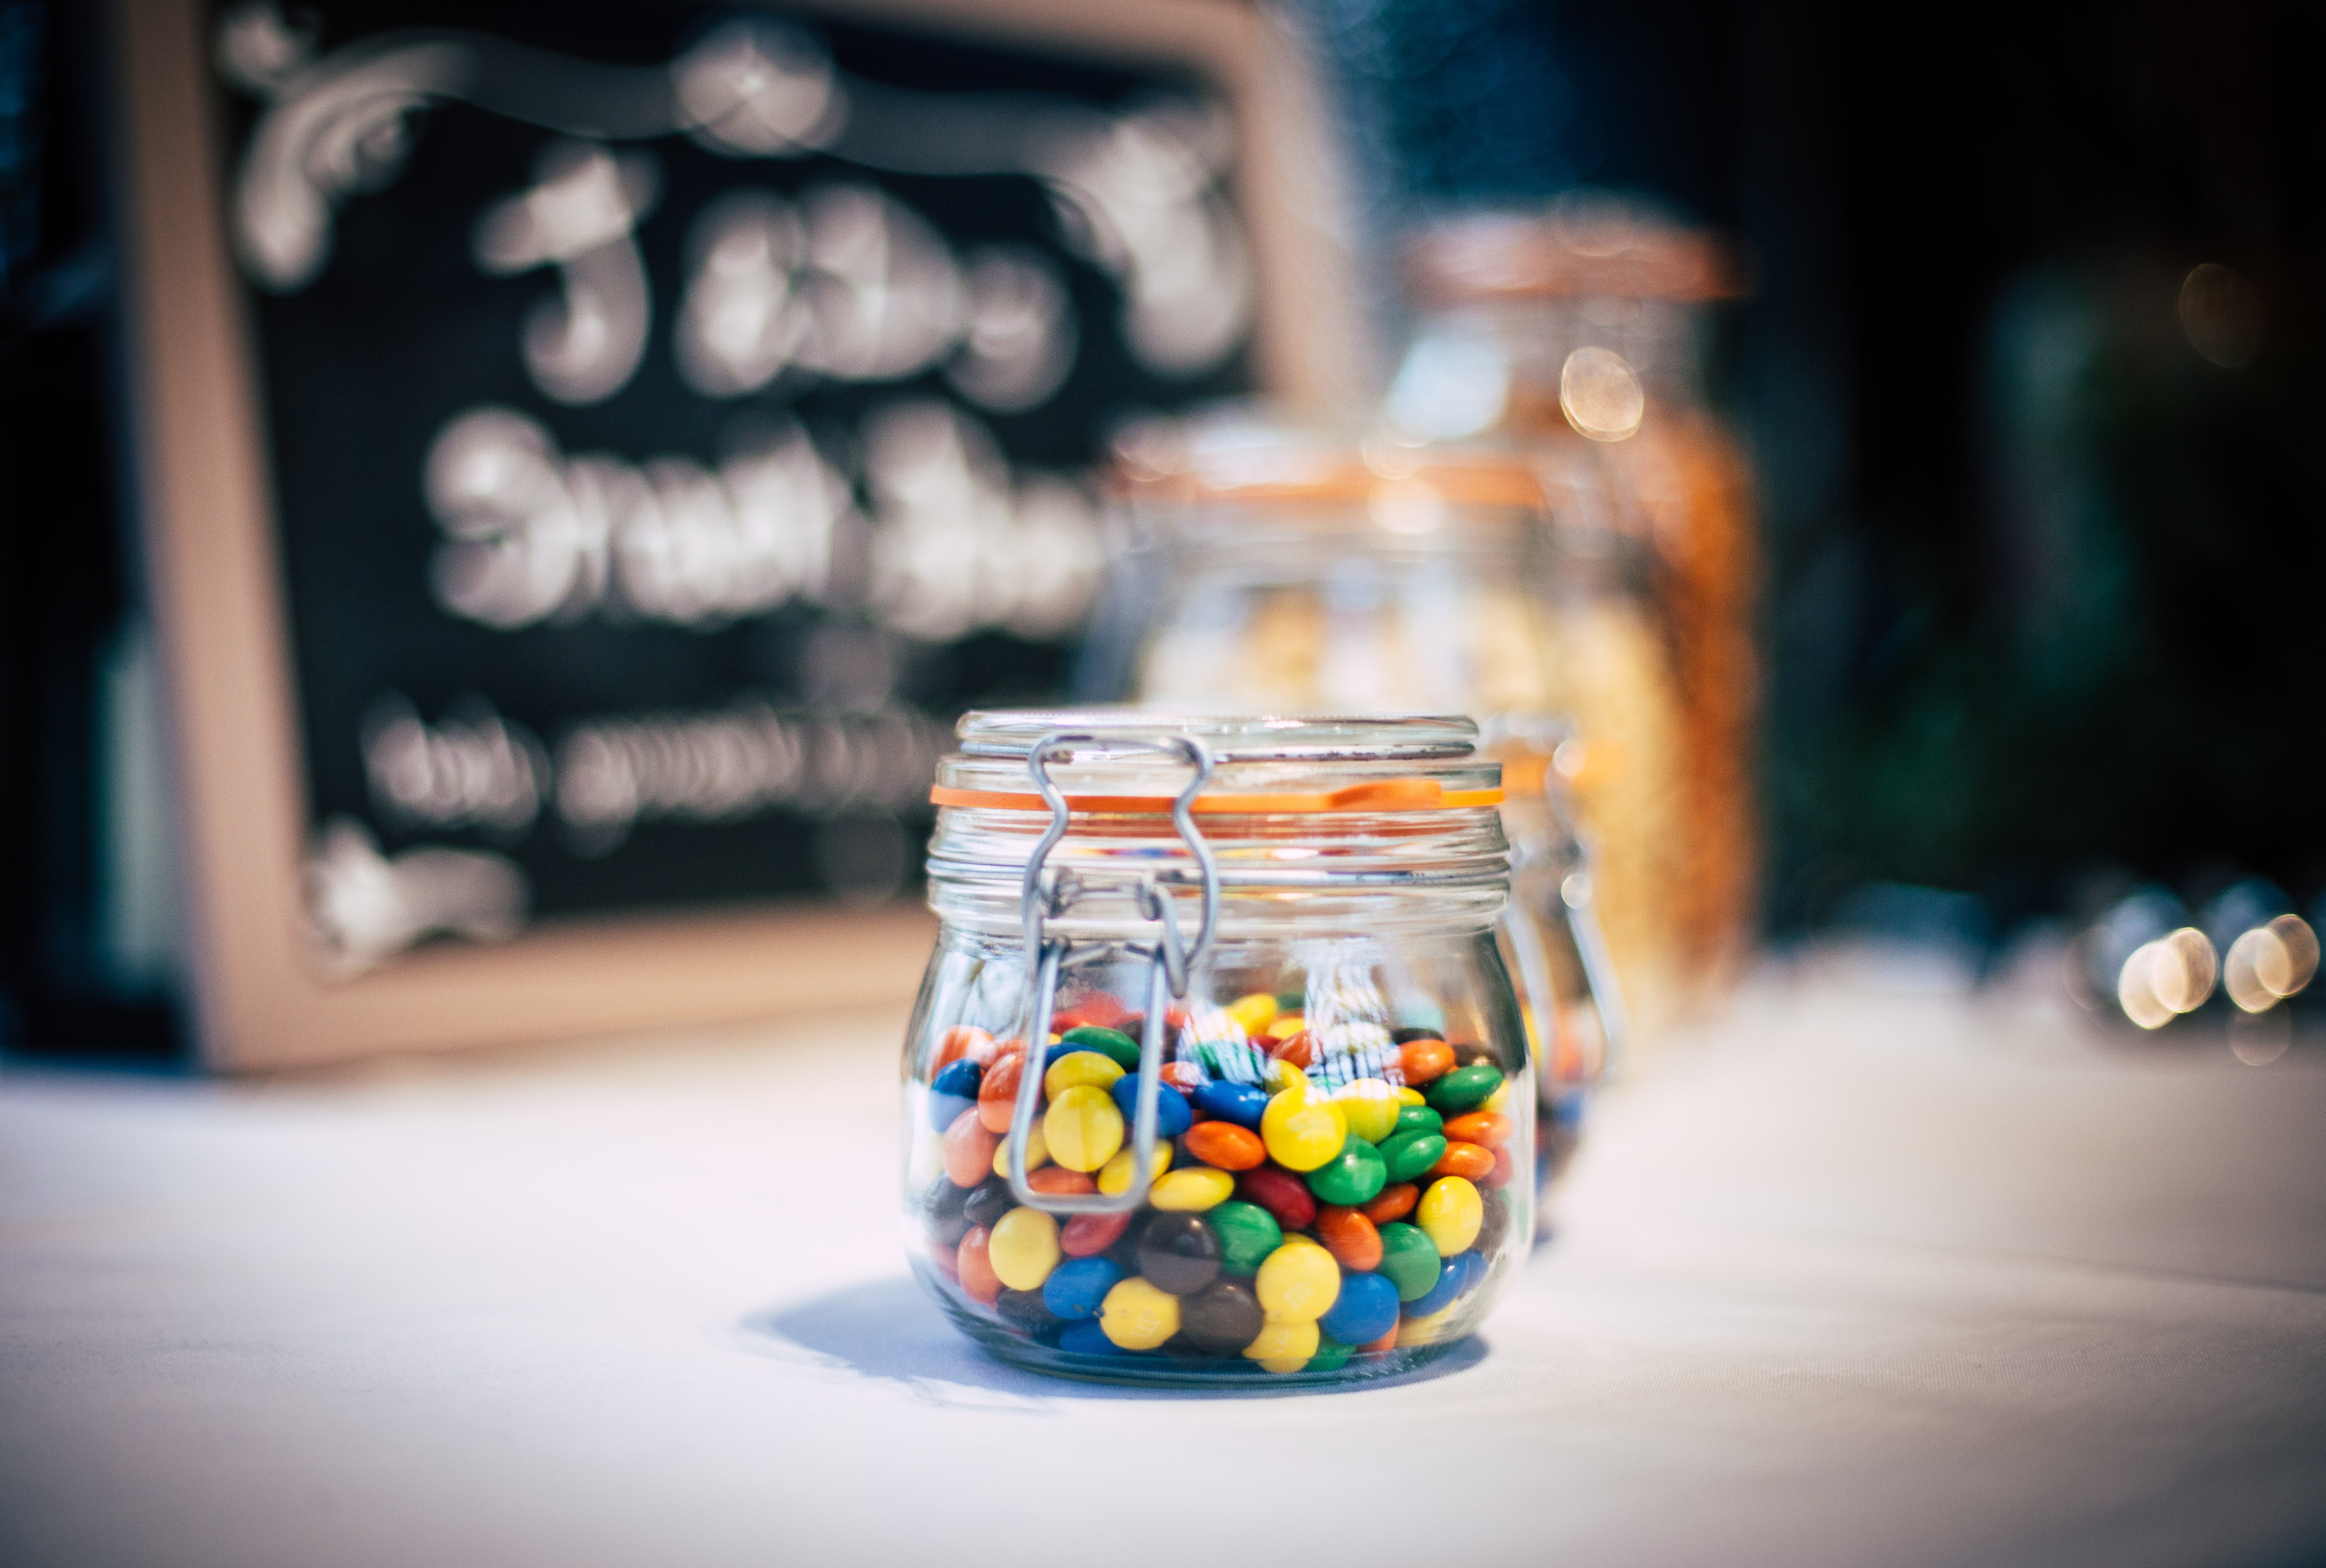
sweet, glass, jar, sign, color, blue, lighting, candy